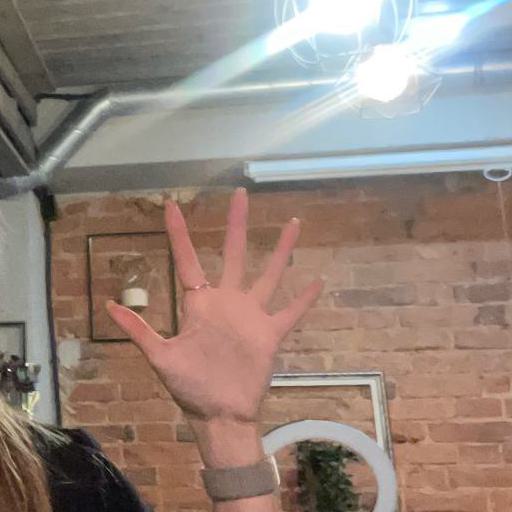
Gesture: palm